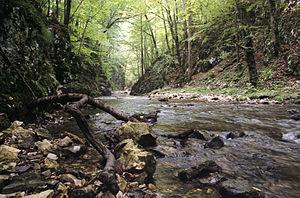
Cet article recense les sites inscrits au patrimoine mondial en Roumanie.
Le Parc national Semenic-gorges du Caraș est une aire protégée située en Roumanie, dans le territoire administratif du comté du județ de Caraș-Severin, dans la région historique du Banat. D'une surface de 366 km², il comprend des forêts de hêtres, des reliefs karstiques, des gorges et des grottes.